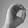
ASL letter: O